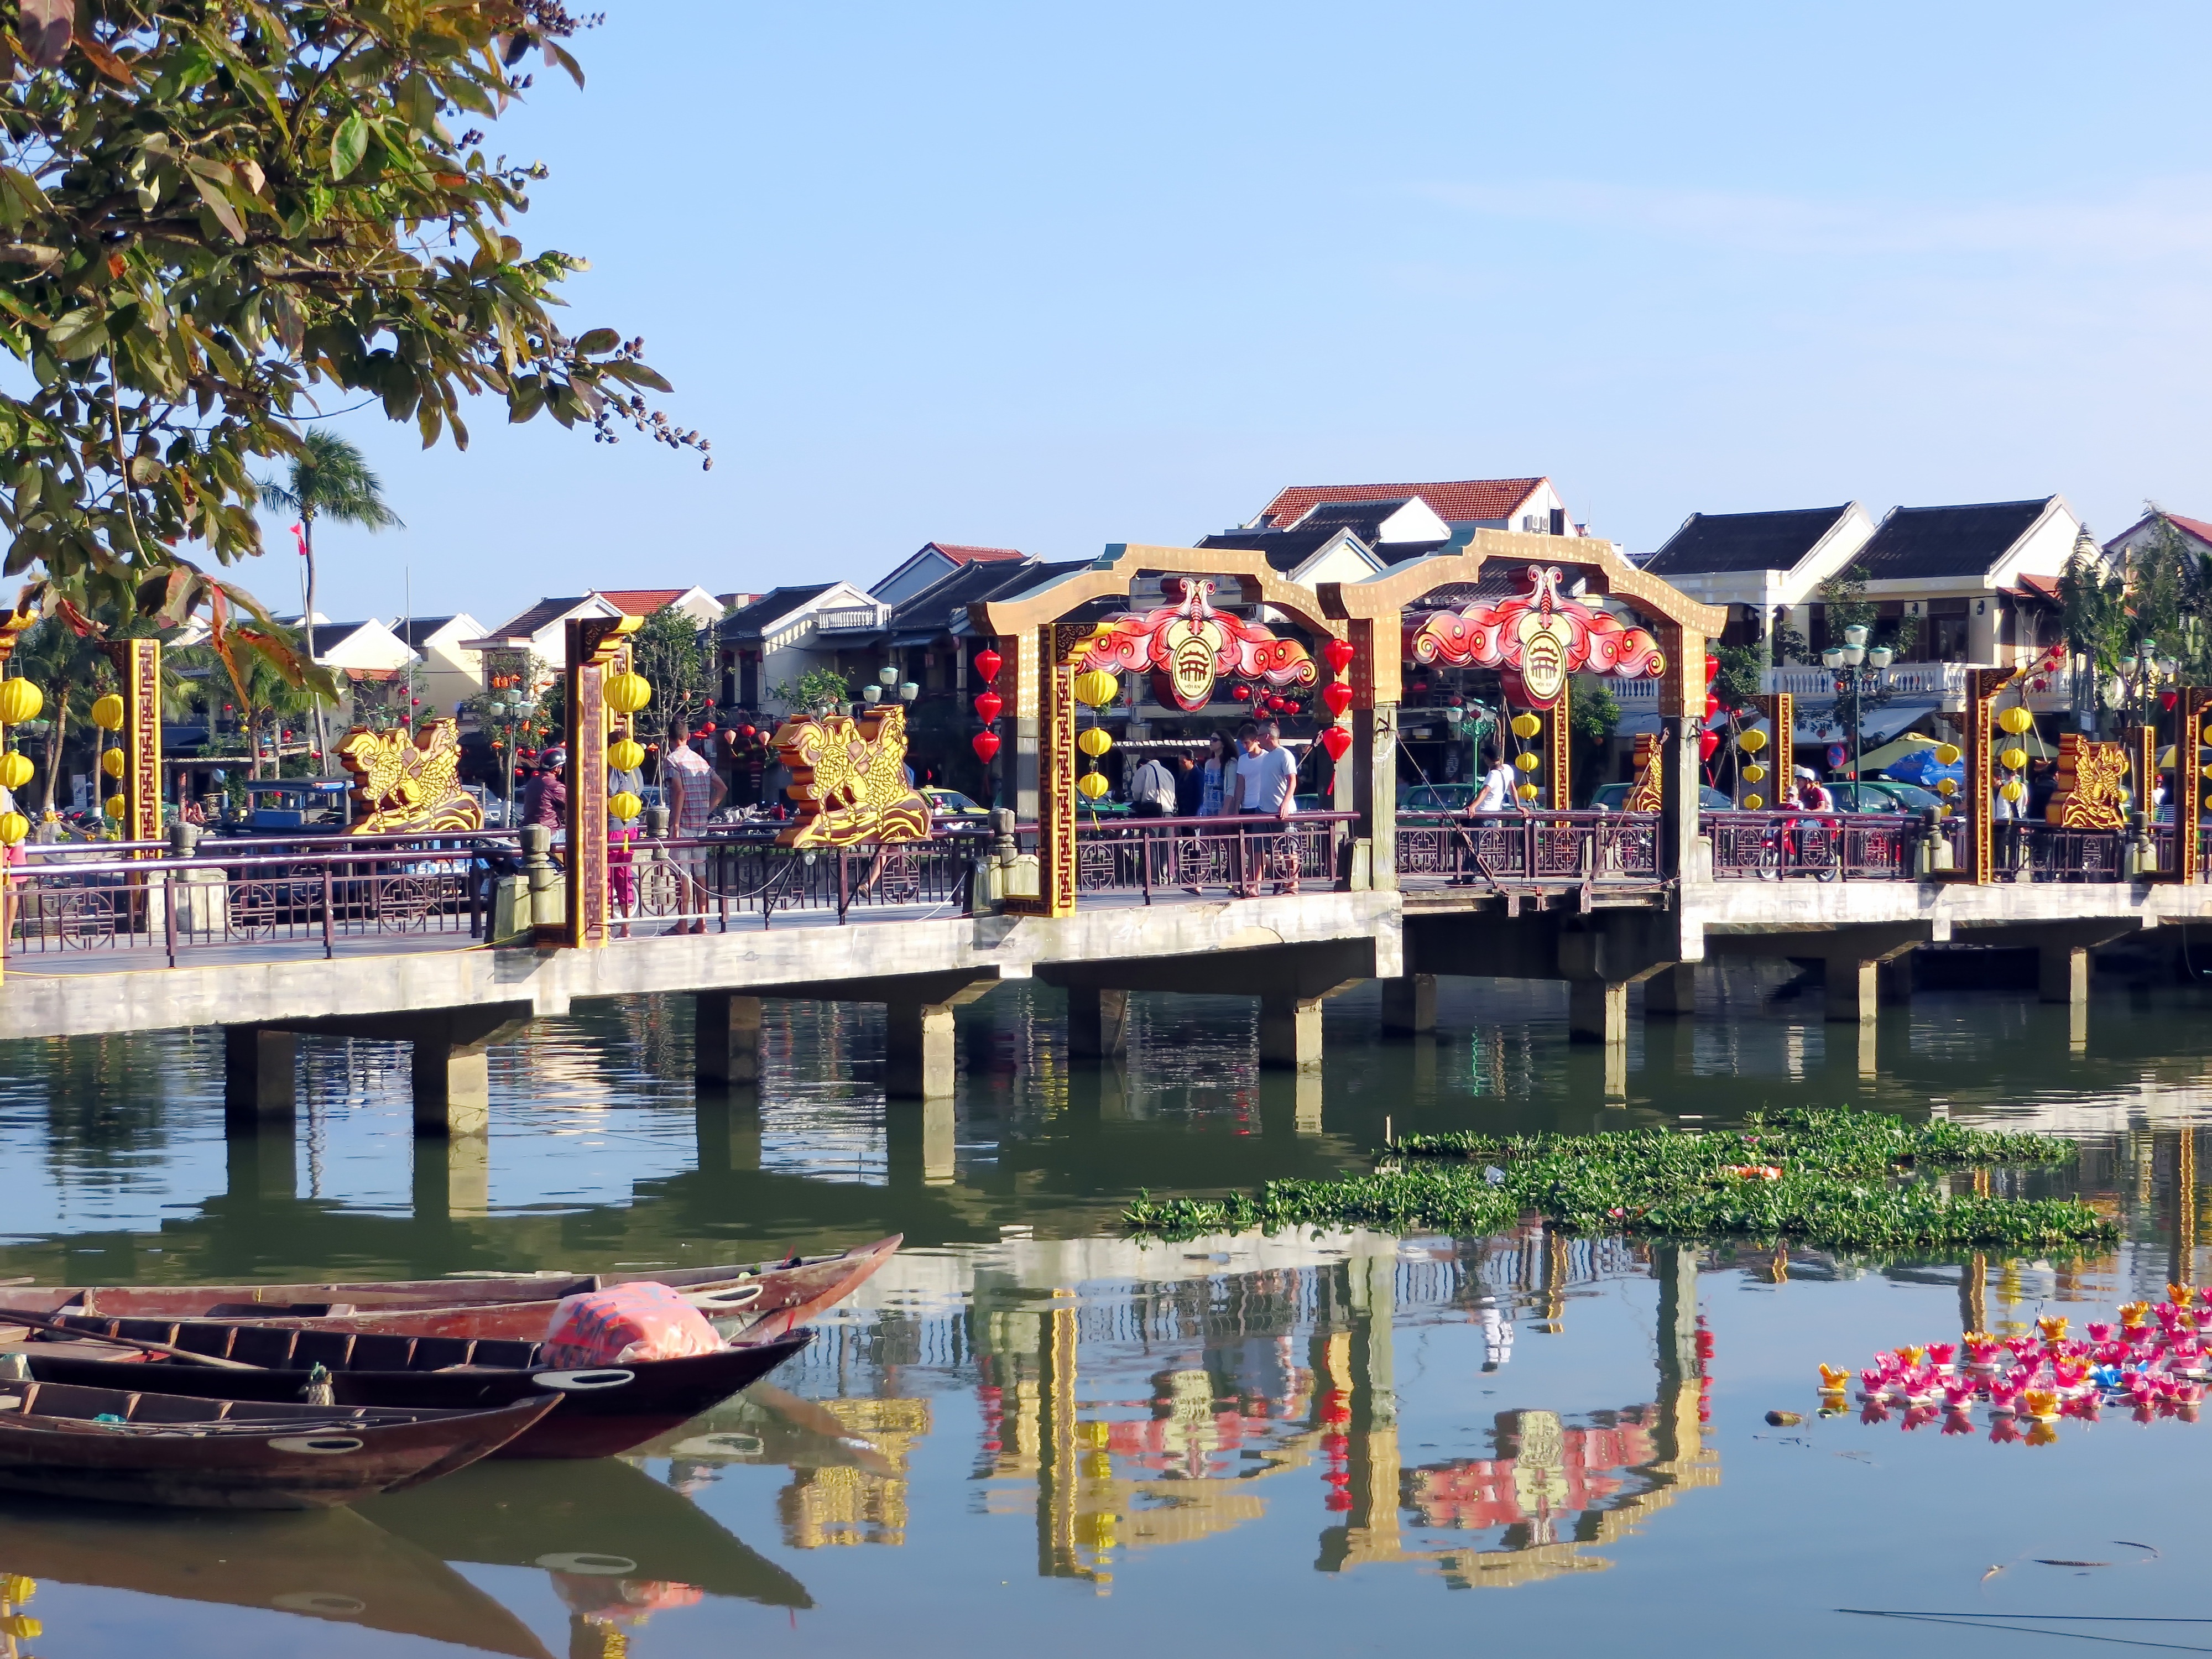
beach, sea, water, dock, bridge, vacation, amusement park, park, bay, marina, tourism, leisure, viet nam, festival, resort, boating, reflections, water park, popular, hoi an